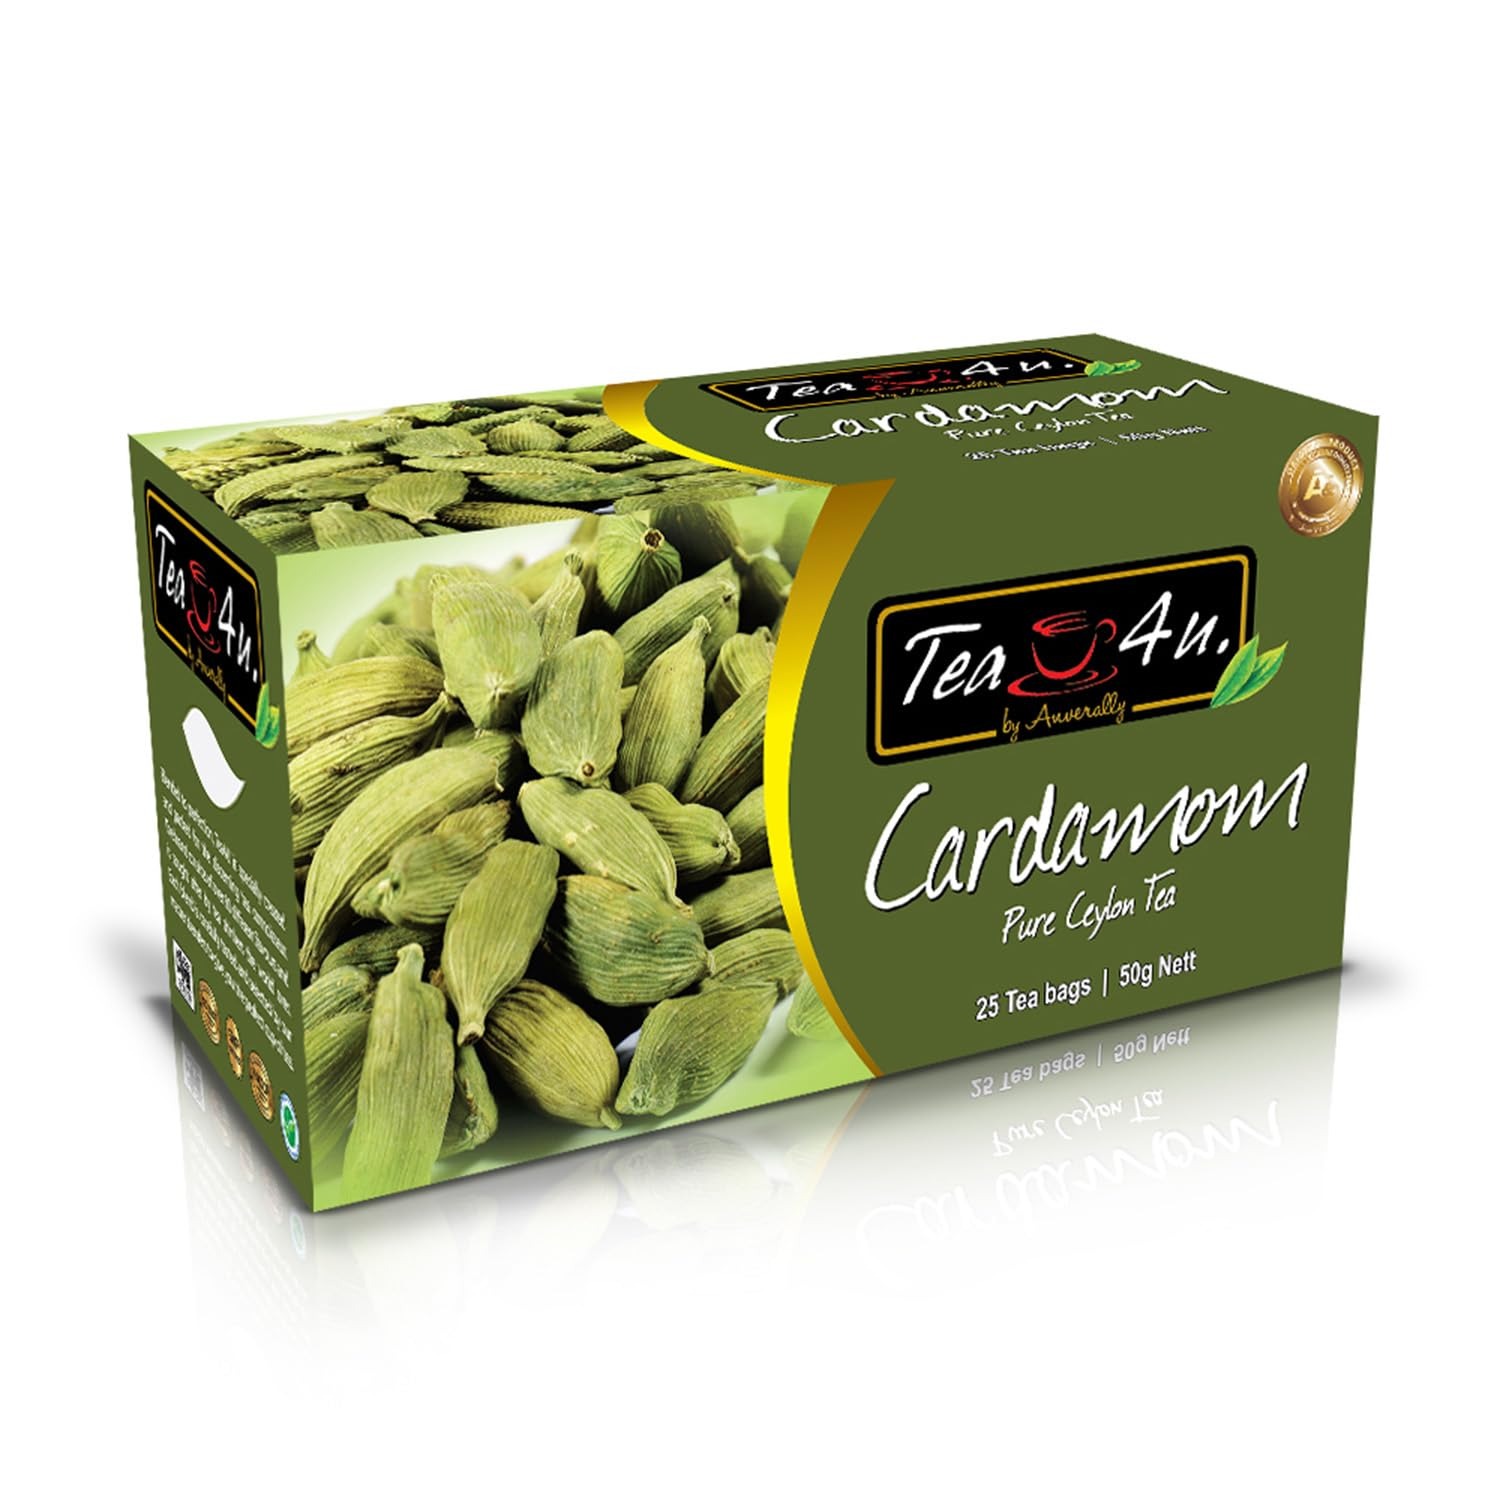
Item Name: Tea4U Flavored Black Ceylon TeaBags (Cardamom) - Ideal Quality from Sri Lanka's Finest Leaves and Expertly Blended - 25 Count
Bullet Point 1: Easy Brewing Process: Enjoying a delicious cup of Tea4U is effortless. Simply steep a tea bag in hot water for a few minutes to unlock its full flavor potential. With no need for additional equipment or complex brewing methods
Bullet Point 2: Convenient Packaging: Each Tea4U tea bag is individually sealed in a foil envelope, ensuring maximum freshness and flavor preservation. This convenient packaging also makes Tea4U ideal for on-the-go enjoyment, whether at home, the office, or while traveling
Bullet Point 3: Uplifting Experience: Immerse yourself in the calming embrace of Tea4U's black tea blend. Like meditation in a cup, our tea helps you navigate life's challenges with greater calmness, allowing you to unleash your inner potential with each sip
Bullet Point 4: Versatile Flavors: Tea4U offers a range of enticing flavor profiles to suit every palate, from traditional blends to innovative infusions. Whether you prefer classic black tea or crave a unique twist, there's a Tea4U option for you
Bullet Point 5: Trusted Heritage: Produced by the trusted Ceylon Tea Exporters ANVERALLY & SONS, Tea4U carries the legacy of excellence established over generations. With a track record spanning over a century, you can trust Tea4U to deliver unparalleled quality and flavor in every cup
Product Description: Indulge in the ideal taste and tradition of Tea4U Ceylon Flavored Black TeaBags. Sourced from the lush tea gardens of Sri Lanka, each tea bag represents decades of expertise and commitment to quality. Expertly blended by our master blenders, Tea4U offers a delightful range of flavors, from classic to innovative infusions, ensuring there's something to satisfy for every tea lover's palate. Experience the uplifting essence of Tea4U as you savor every sip of our ideal black tea. Crafted with precision, our teas provide a moment of serenity and calm in every cup, helping you navigate life's challenges with ease. Furthermore, with the convenience of individually sealed foil envelopes, freshness is ensured with every brew, making Tea4U the ideal companion for your busy lifestyle. With each purchase, you're not just enjoying a cup of tea—you're supporting a legacy of excellence and integrity. Elevate your tea experience with Tea4U Ceylon Flavored Black TeaBags: the ideal blend of tradition, taste, and serenity.
Value: 1.0
Unit: Count

Price: 9.5